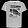
Label: T - shirt / top